History of the Qing dynasty

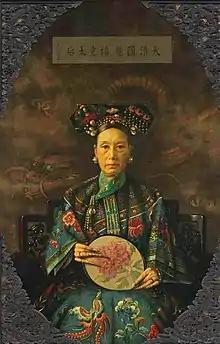
Painting of Empress Dowager Cixi by Dutch American artist Hubert Vos circa 1905

The First Opium War revealed the outdated state of the Chinese military. The Qing navy, composed entirely of wooden sailing junks, was severely outclassed by the modern tactics and firepower of the British Royal Navy. British soldiers, using advanced muskets and artillery, easily outmanoeuvred and outgunned Qing forces in ground battles. The Qing surrender in 1842 marked a decisive, humiliating blow to China. The Treaty of Nanjing, the first of the "unequal treaties", demanded war reparations, forced China to open up the Treaty Ports of Canton, Amoy, Fuchow, Ningpo and Shanghai to Western trade and missionaries, and to cede Hong Kong Island to Britain. It revealed weaknesses in the Qing government and provoked rebellions against the regime. In 1842, the Qing dynasty fought a war with the Sikh Empire (the last independent kingdom of India), resulting in a negotiated peace and a return to the "status quo ante bellum".